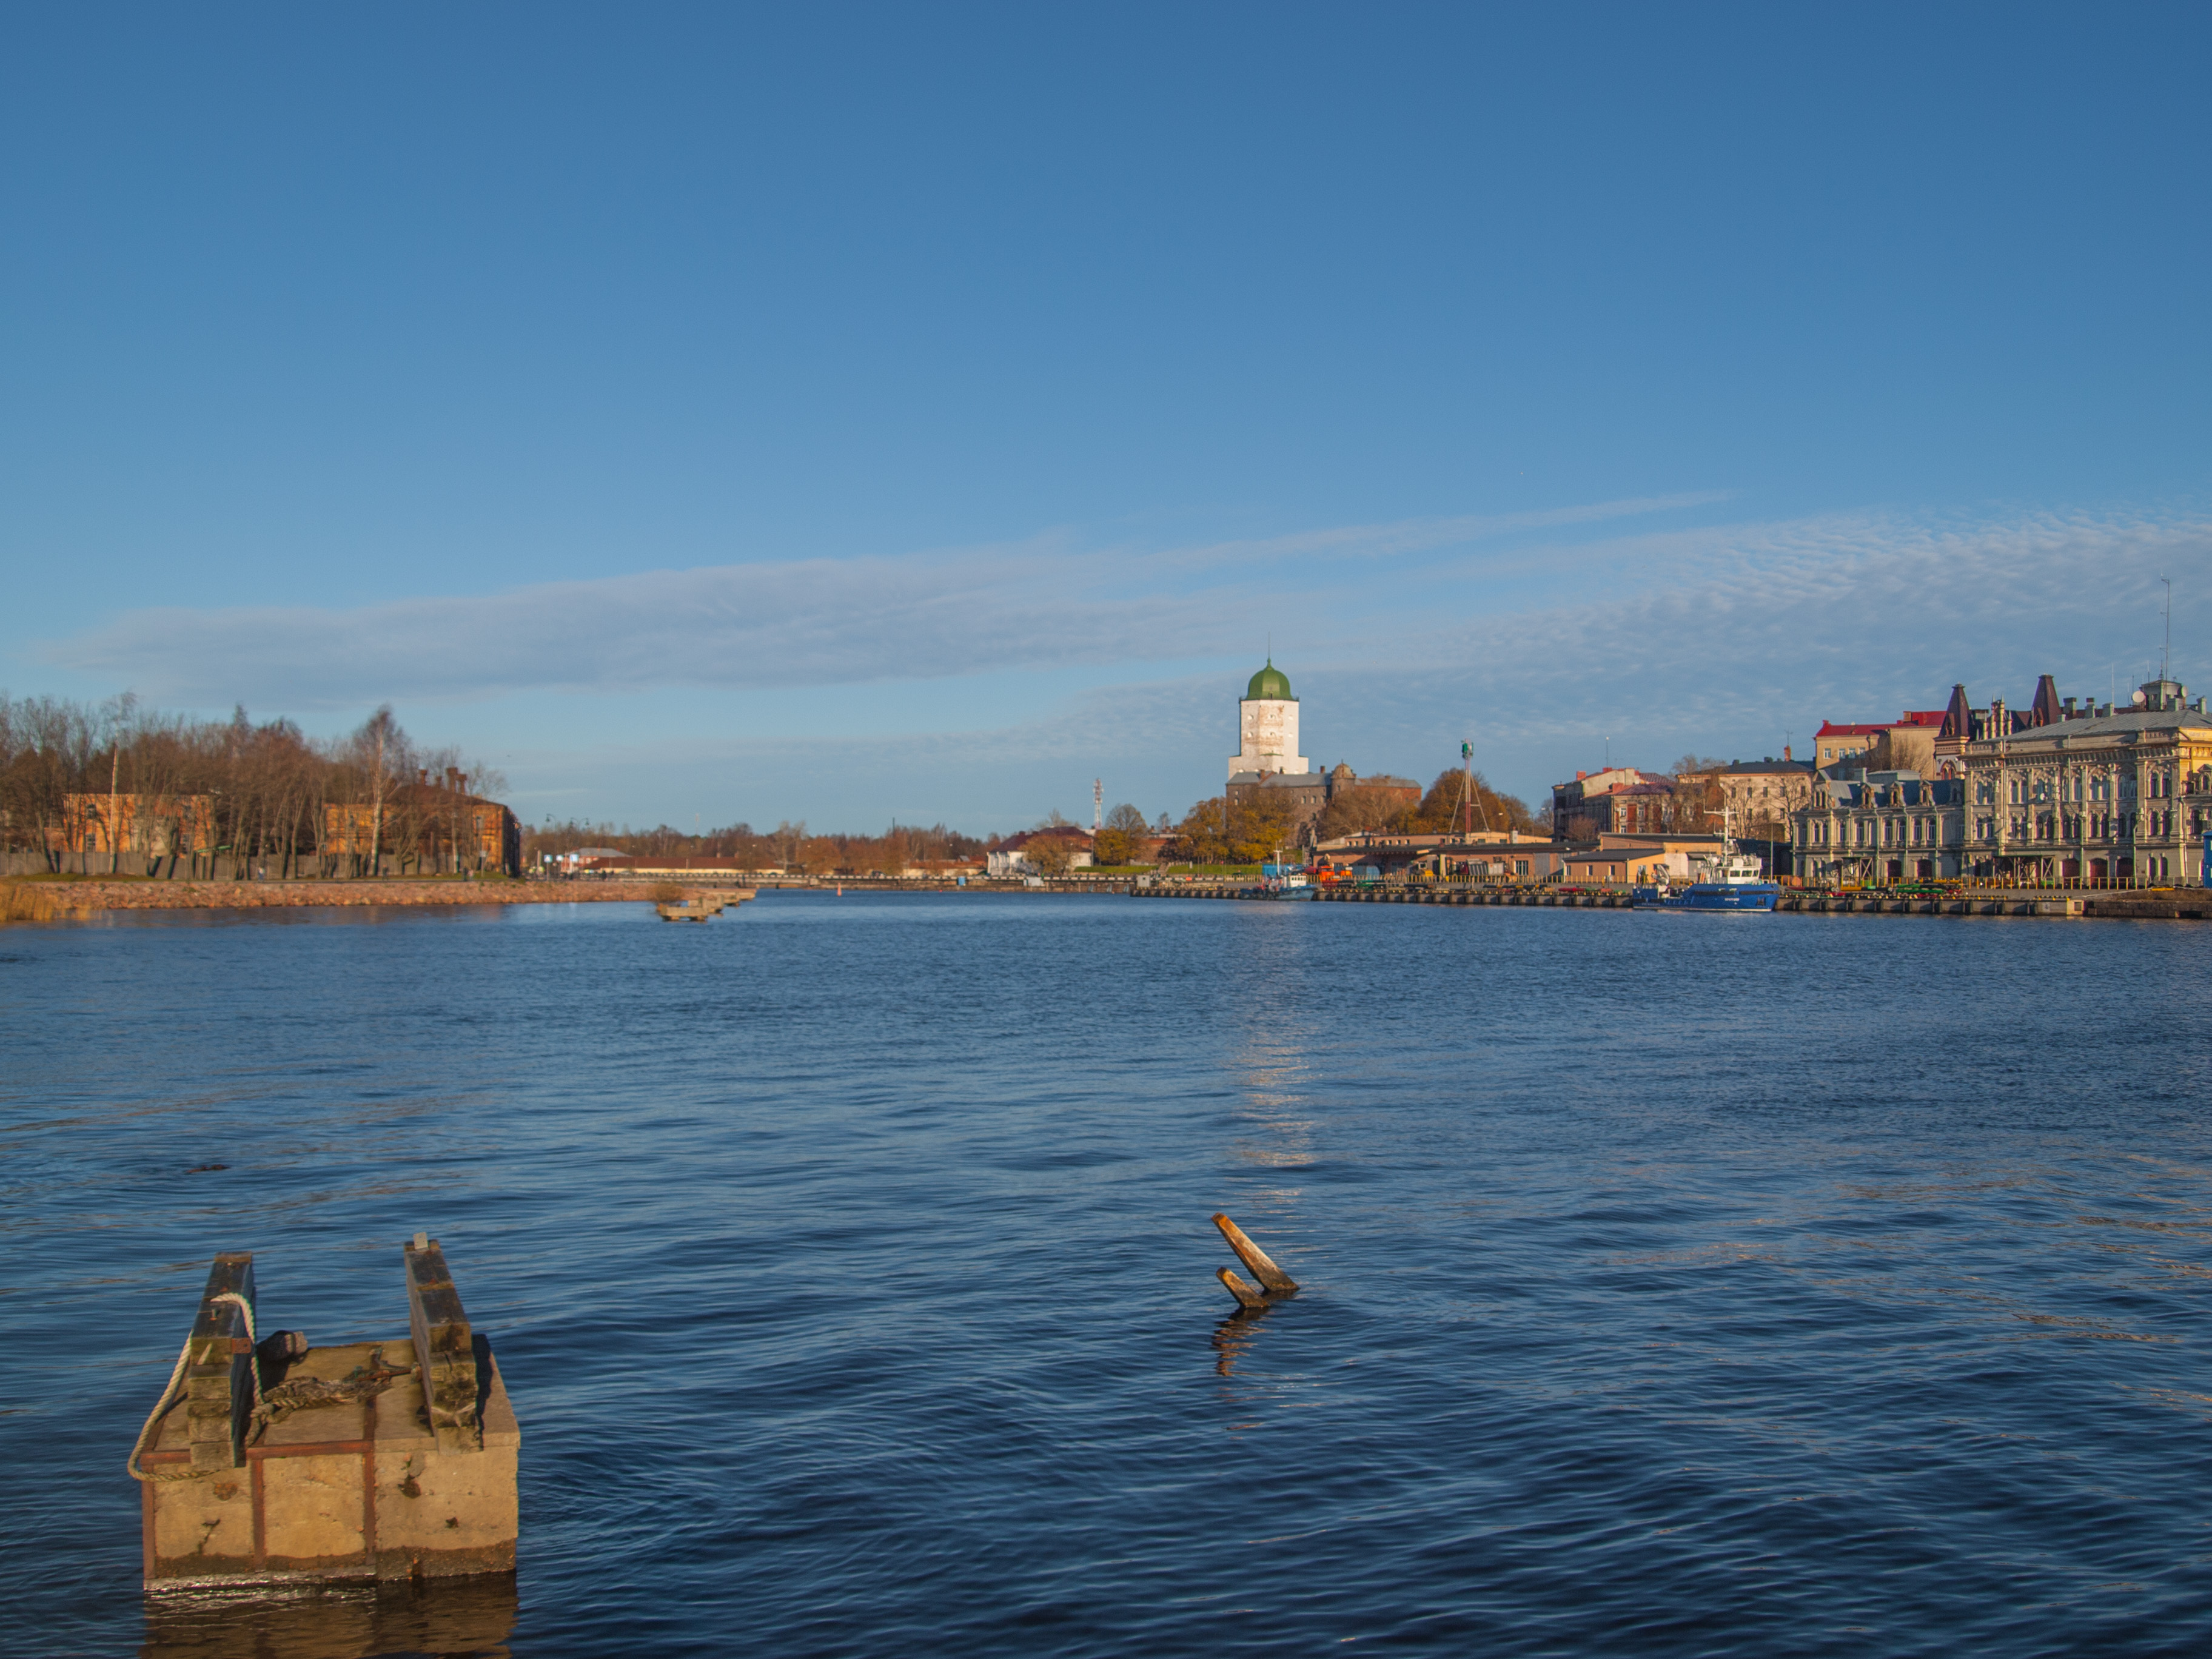
image, sky, body of water, water, river, daytime, waterway, cloud, landmark, city, horizon, reflection, morning, sea, ocean, bank, channel, skyline, calm, tourism, evening, lake, vacation, tower, winter, mountain, tourist attraction, building, metropolis, cityscape, spire, bridge, canal